Netherlee

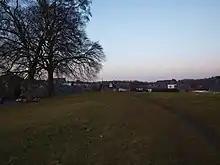
The hill where Lee Castle was located

In the medieval era, the area of modern Netherlee and Clarkston was known as the Lands of Lee, centred on Lee Castle. The small hill on which the castle stood is now the small park behind Netherlee Post Office. In the 15th century, the Lands of Lee were split up into Netherlee, and Midlee (now Stamperland) and Overlee (both now part of neighbouring Clarkston). From the 1660s onwards, the Maxwell family of Bogton, (which extended into modern Muirend) developed the original Williamwood House and the surrounding Williamwood Estate. The house was built adjacent to the site of Lee Castle, the latter being demolished around this time.